Kaye Kory

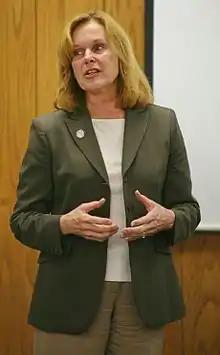
Kory in 2010

L. Kaye Kory (born April 18, 1947) is an American politician. She served in the Virginia House of Delegates, representing the 38th district in Fairfax County from 2010 to 2024. She served on the Fairfax County School Board 1999–2009. Kory is a member of the Democratic Party.